Saint Othmar

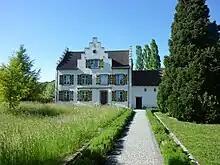
Werdinsel Kapelle

St. Gallen Cathedral is dedicated to Gall and Othmar. In the 10th century, St. Othmar chapel on Werd island was erected in his memory.